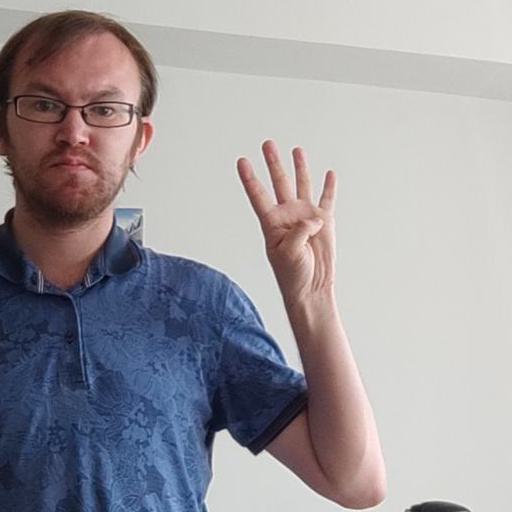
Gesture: four